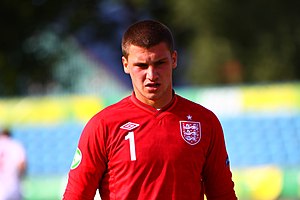
Sam Johnstone
Samuel Luke "Sam" Johnstone er en engelsk fodboldspiller, der til daglig spiller for Aston Villa, udlejet fra Manchester United. Der er lidt pinligt at hans side ikke er blevet opdateret...